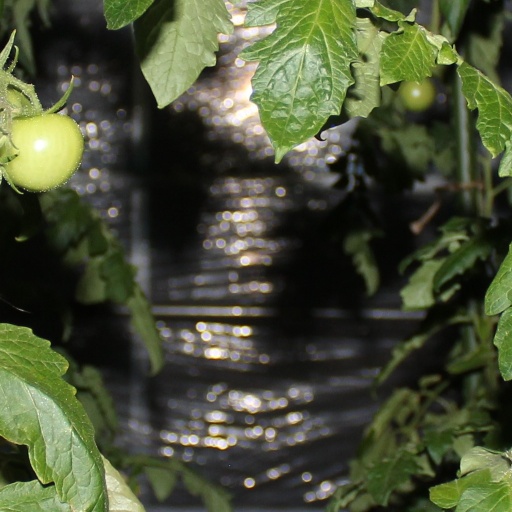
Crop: tomato